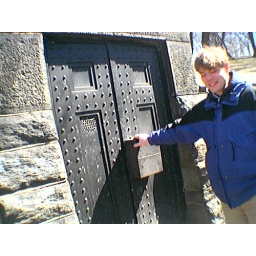
scary door built into the hill in the park...